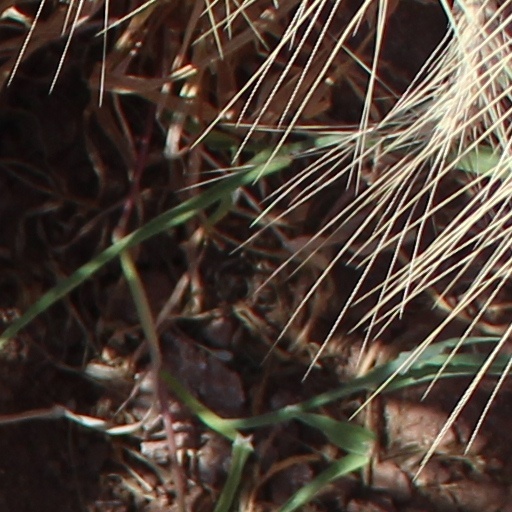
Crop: wheat